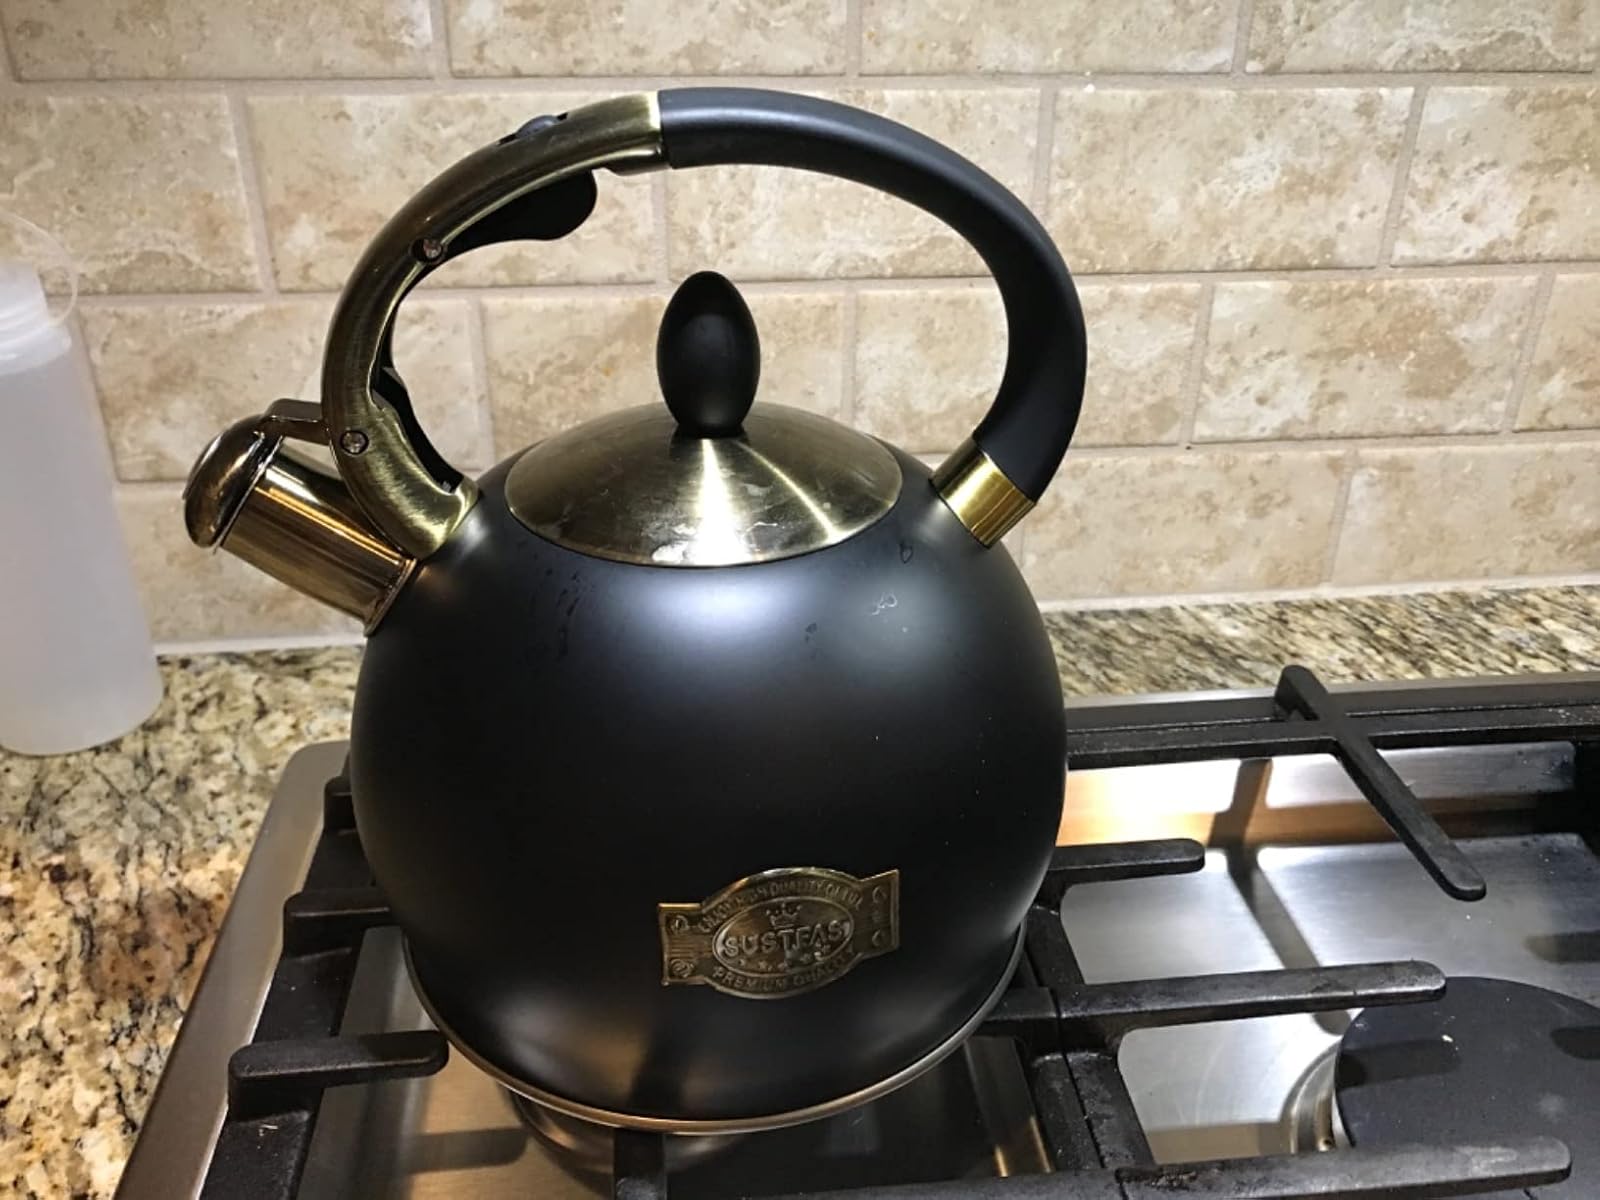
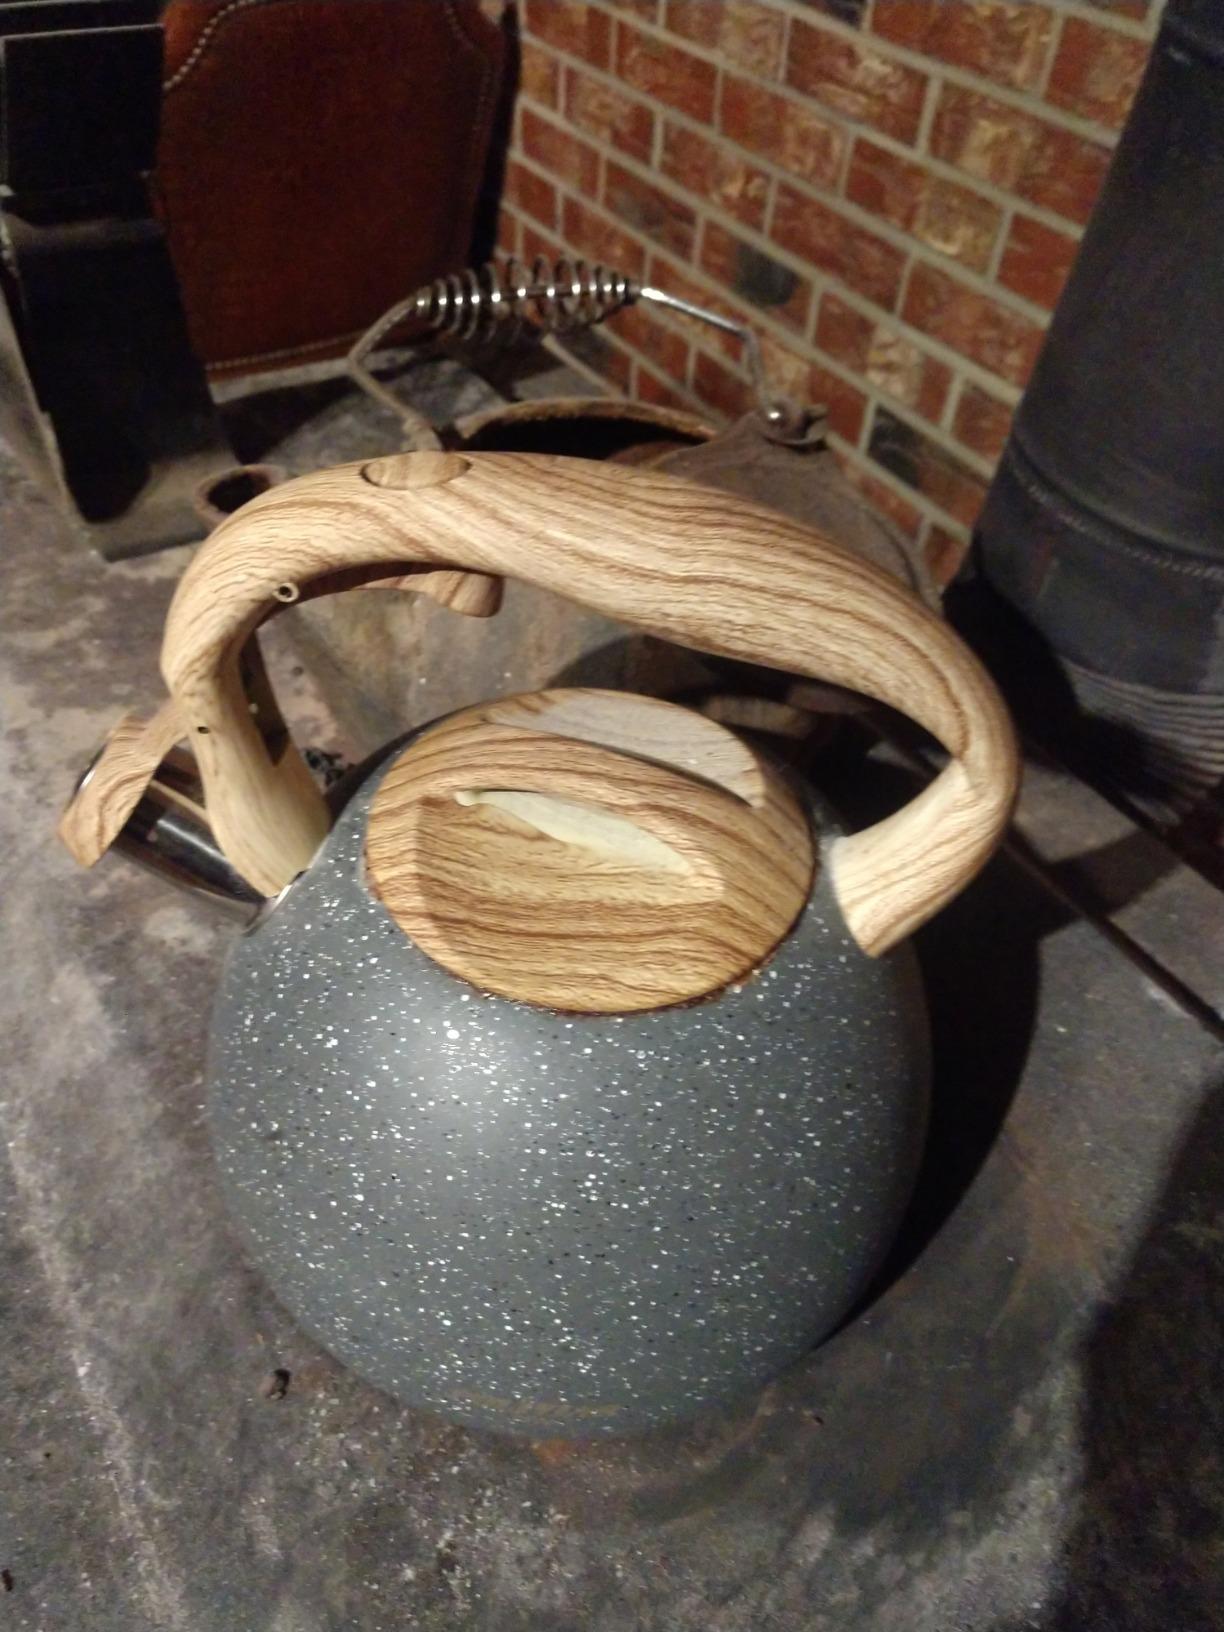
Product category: items_kettle
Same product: no